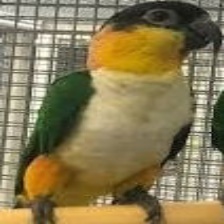
Species: BLACK HEADED CAIQUE
Scientific name: PIONITES MELANOCEPHALUS